Horace Mills

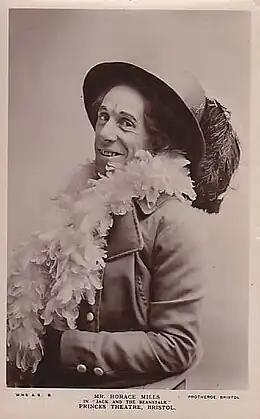
Horace Mills as the Dame in "Jack and the Beanstalk" (1911)

Horace Mills (1 September 1864 – 14 August 1941) was a British singer, actor and dramatist who specialised in playing pantomime dames in the early 20th-century.